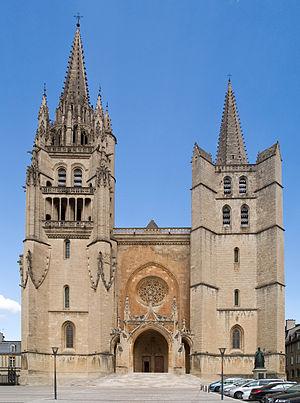
Cathédrale Notre-Dame-et-Saint-Privat de Mende, Lozère, France. This building is classé au titre des Monuments Historiques. It is indexed in the Base Mérimée, a database of architectural heritage maintained by the French Ministry of Culture,
La cathédrale Notre-Dame-et-Saint-Privat de Mende est le siège épiscopal du diocèse de Mende. Située dans le centre-ville de la préfecture de la Lozère, elle est classée monument historique depuis 1906. Il s'agit du seul édifice pleinement gothique de l'ensemble du département.
Mende est une commune française, préfecture du département de la Lozère en région Occitanie.
Ce tableau présente la liste de tous les monuments historiques classés ou inscrits dans la ville de Mende, Lozère, en France.